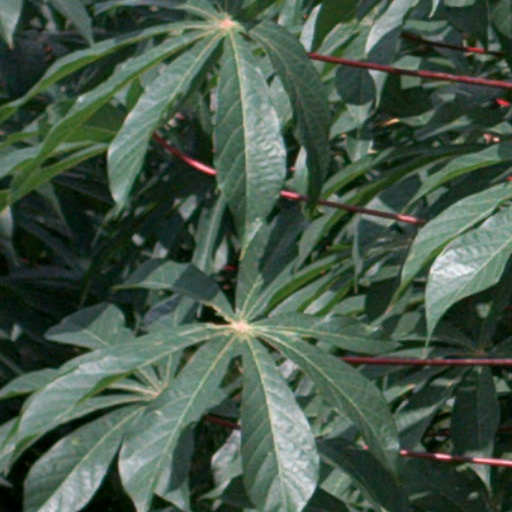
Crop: cassava